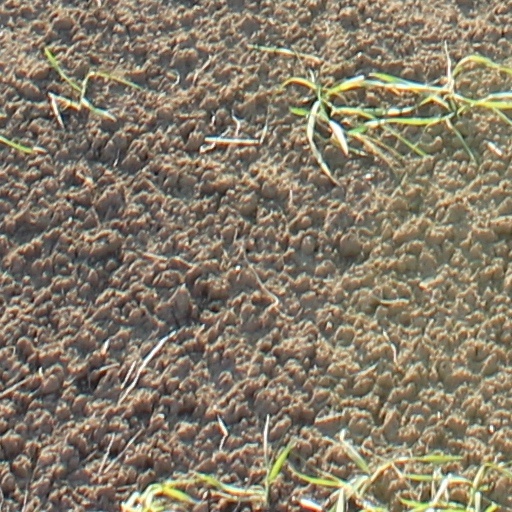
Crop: wheat